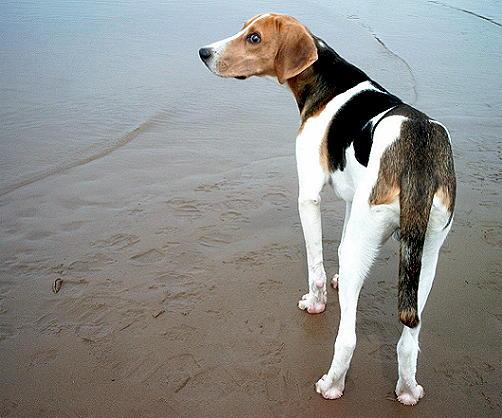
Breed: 216-n000063-Walker_hound